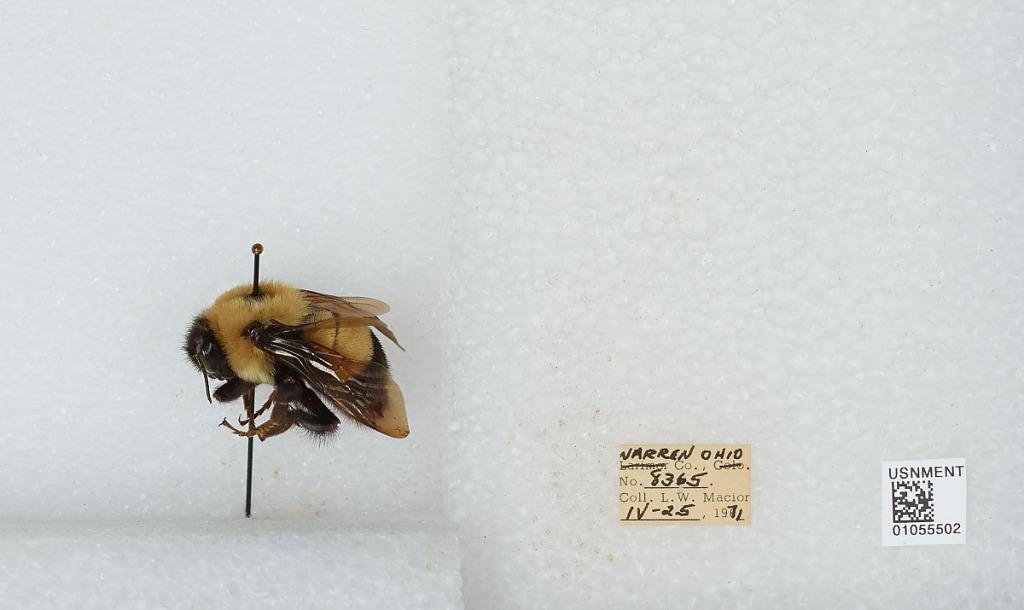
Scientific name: Bombus (Bombus) affinis Cresson
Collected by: L. Macior
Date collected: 1971-4-25
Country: United States
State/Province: Ohio
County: Warren
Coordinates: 39.4242, -84.1856